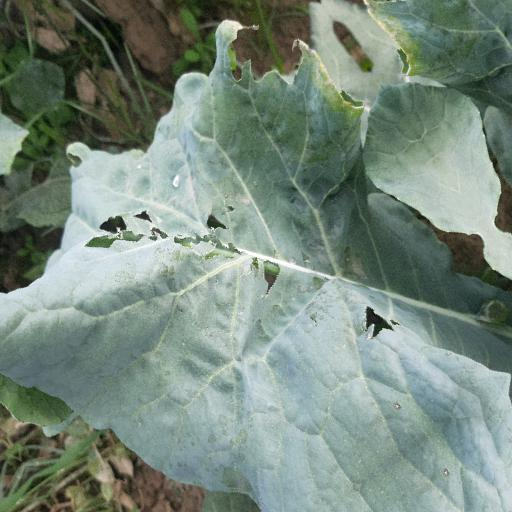
Label: Black Rot